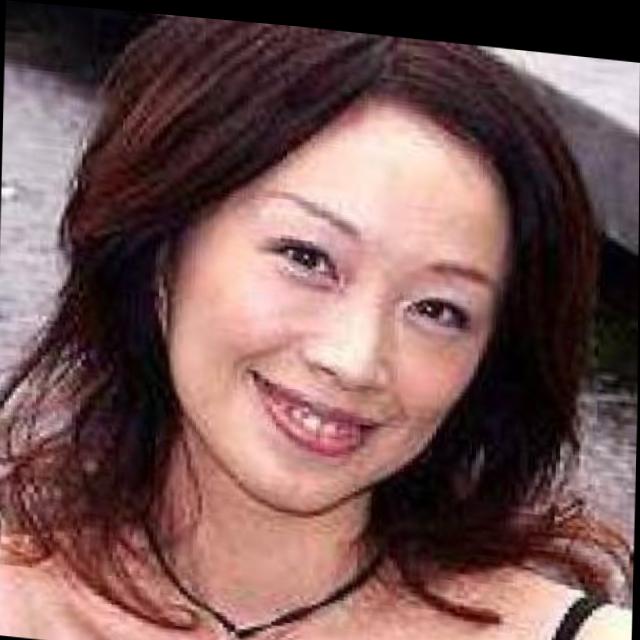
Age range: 21-44